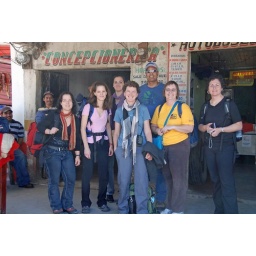
Getting ready to board the chicken bus in HueHue